Riserva naturale integrale Saline di Trapani e Paceco

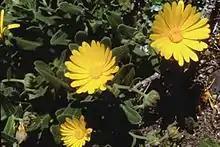
"Calendula maritima"

The nature reserve is the habitat of many endemic plant species. The halophyte flora which is adaptable to the salt marshes and the soils with high salt concentrations is represented by some of the rarest plants of Sicily, like the sea marigold ("Calendula maritima"), "Limoniastrum monopetalum", "Cynomorium coccineum" or "Limonium densiflorum".